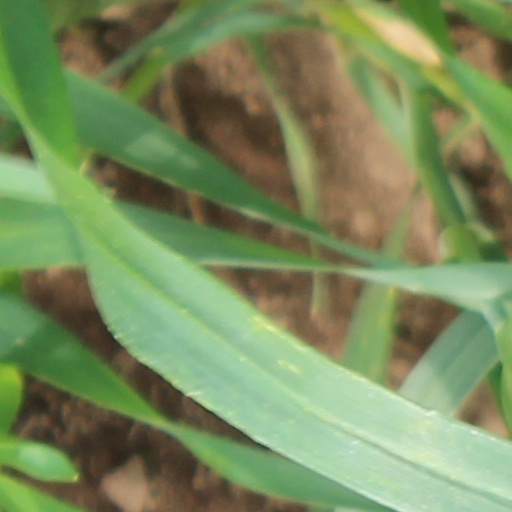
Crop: wheat